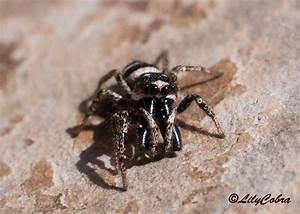
Label: ragno